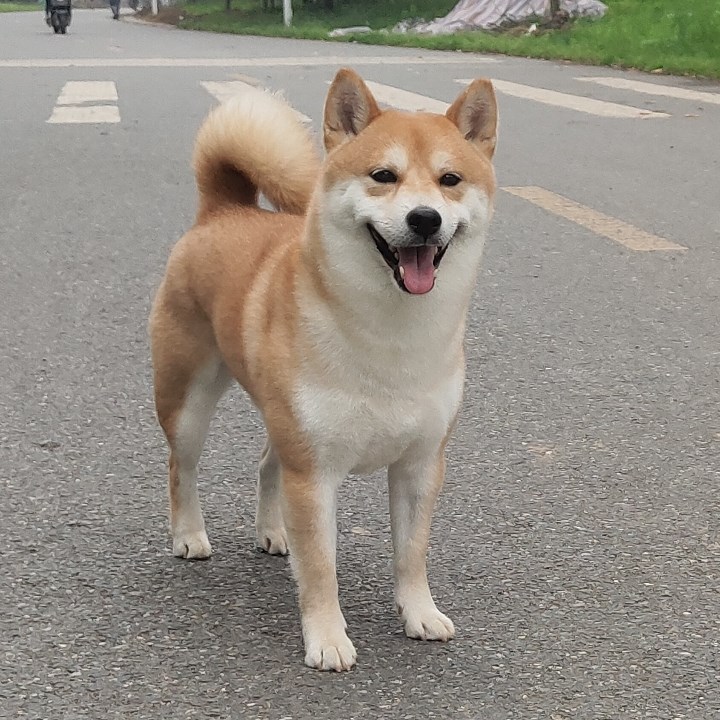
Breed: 1043-n000001-Shiba_Dog